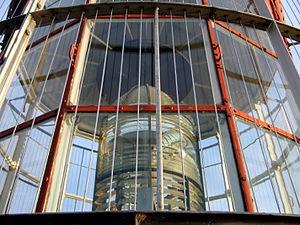
L’histoire du verre remonte à la Préhistoire : en 100 000 av. J.-C., l'obsidienne, un verre volcanique naturel, est déjà taillée par l'homme pour former des pointes de flèches ; les tectites, billes de verre formées par des impacts avec des météorites, servent également de bijoux ; enfin, les fulgurites, petits tubes issus de la fusion du sable atteint par un éclair, sont connus.